Socialist Party of Washington

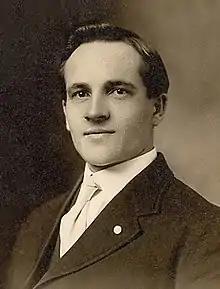
L.E. Katterfeld, State Secretary of the Socialist Party of Washington in 1914 and 1915. Katterfeld was later a top leader of the Communist Labor Party.

The departure of Hermon Titus did not end the division within the Socialist Party of Washington, however. It was not long before the battle between Left and Center erupted again in a new form.